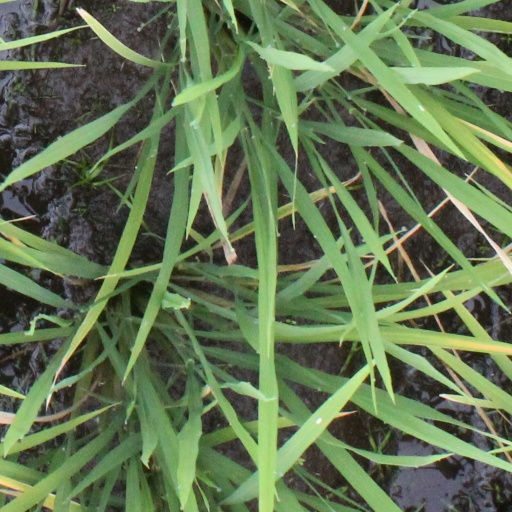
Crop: rice